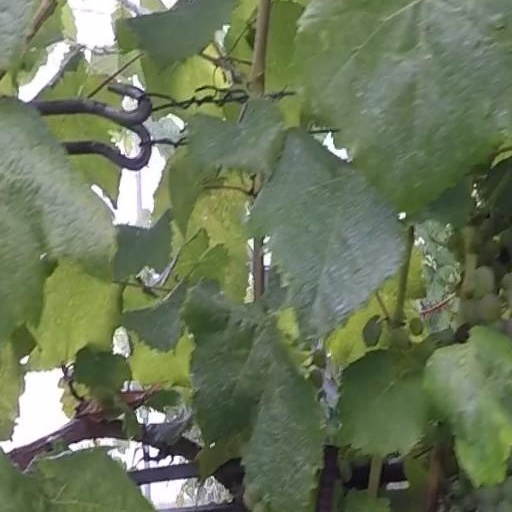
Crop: grape